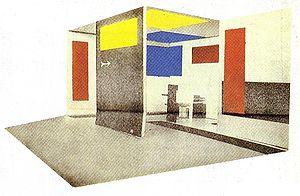
De Stijl est un mouvement artistique des Pays-Bas, fondé en 1917 par Theo van Doesburg, qui publie d'octobre 1917 à janvier 1932 une revue d'art, De Stijl, organe de diffusion des idées néoplasticiennes de Piet Mondrian et des membres du groupe de Stijl. Ces peintres, architectes, sculpteurs et poètes ont profondément influencé l'architecture du XXᵉ siècle, en particulier le Bauhaus et ensuite le style international.